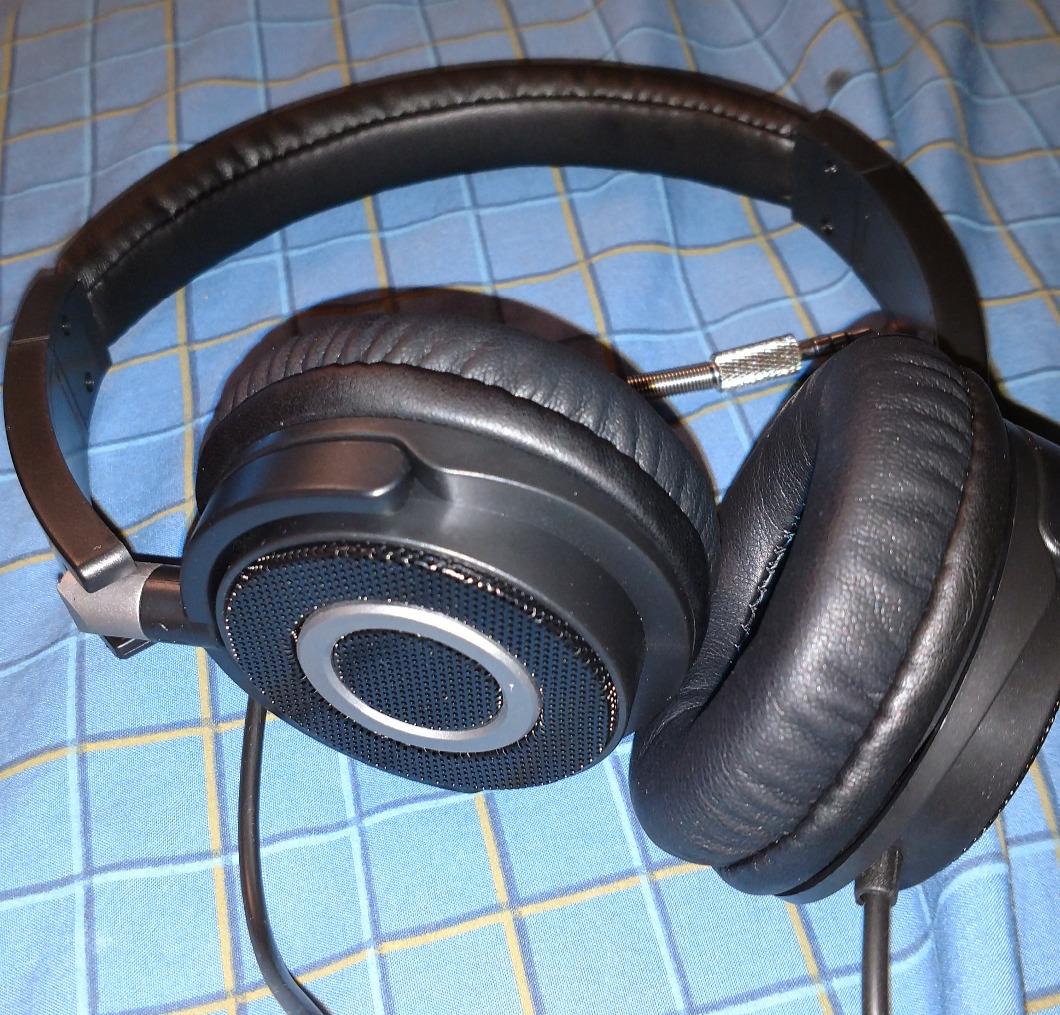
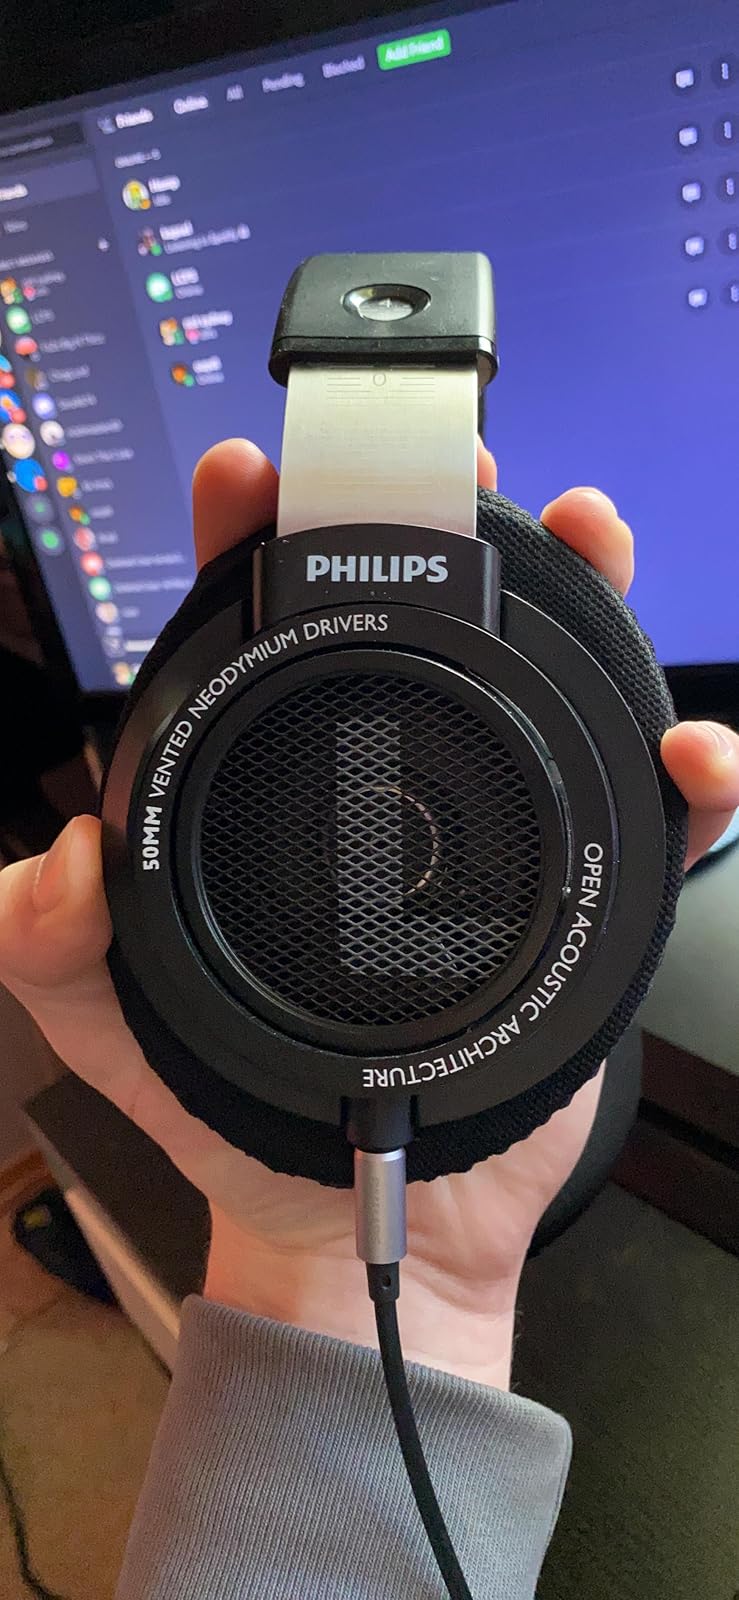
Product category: headphones
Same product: no